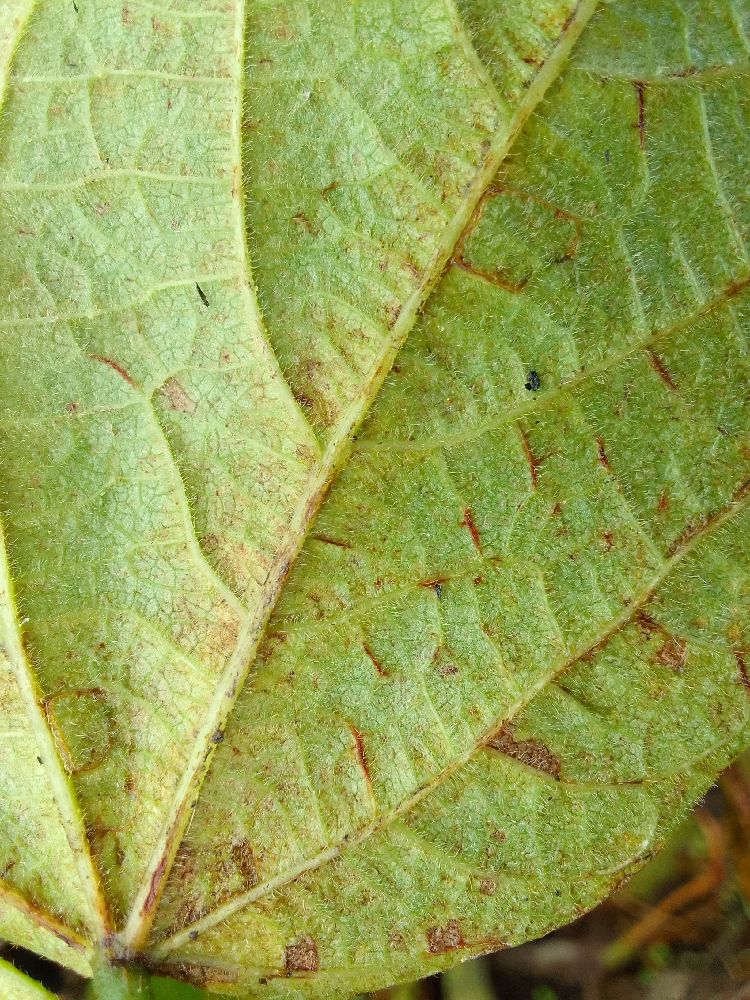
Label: anthracnose